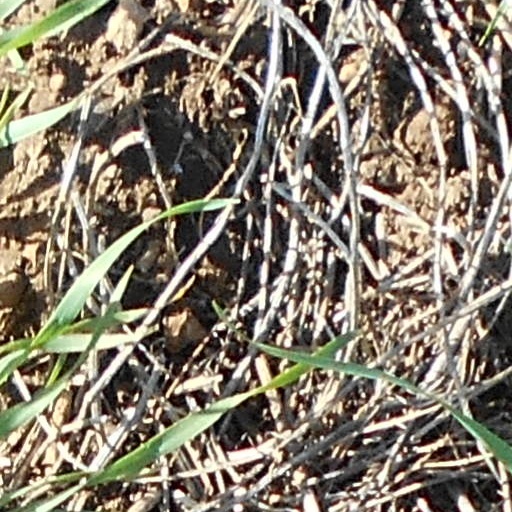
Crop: wheat